Steve Saylor

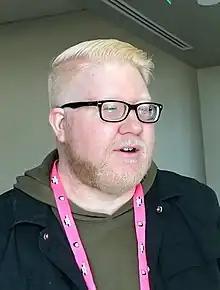
Saylor at TwitchCon San Diego 2022

Steve Saylor is a Canadian based game and media critic, host of "Blind Gamer with Steve Saylor", and consultant that looks at accessibility within gaming. He is known for his YouTube and Twitch channel, along with having worked on the accessibility aspects of games such as "The Last of Us Part II", "Assassin's Creed Valhalla" and "".